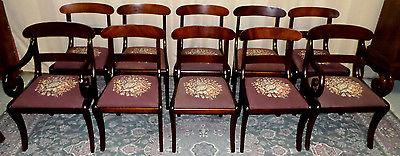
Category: chair